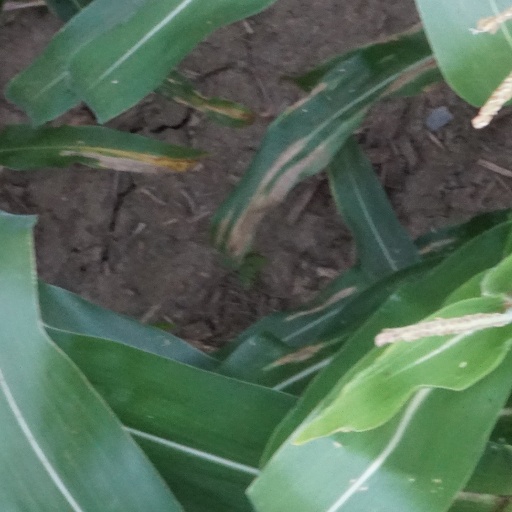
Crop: maize; corn